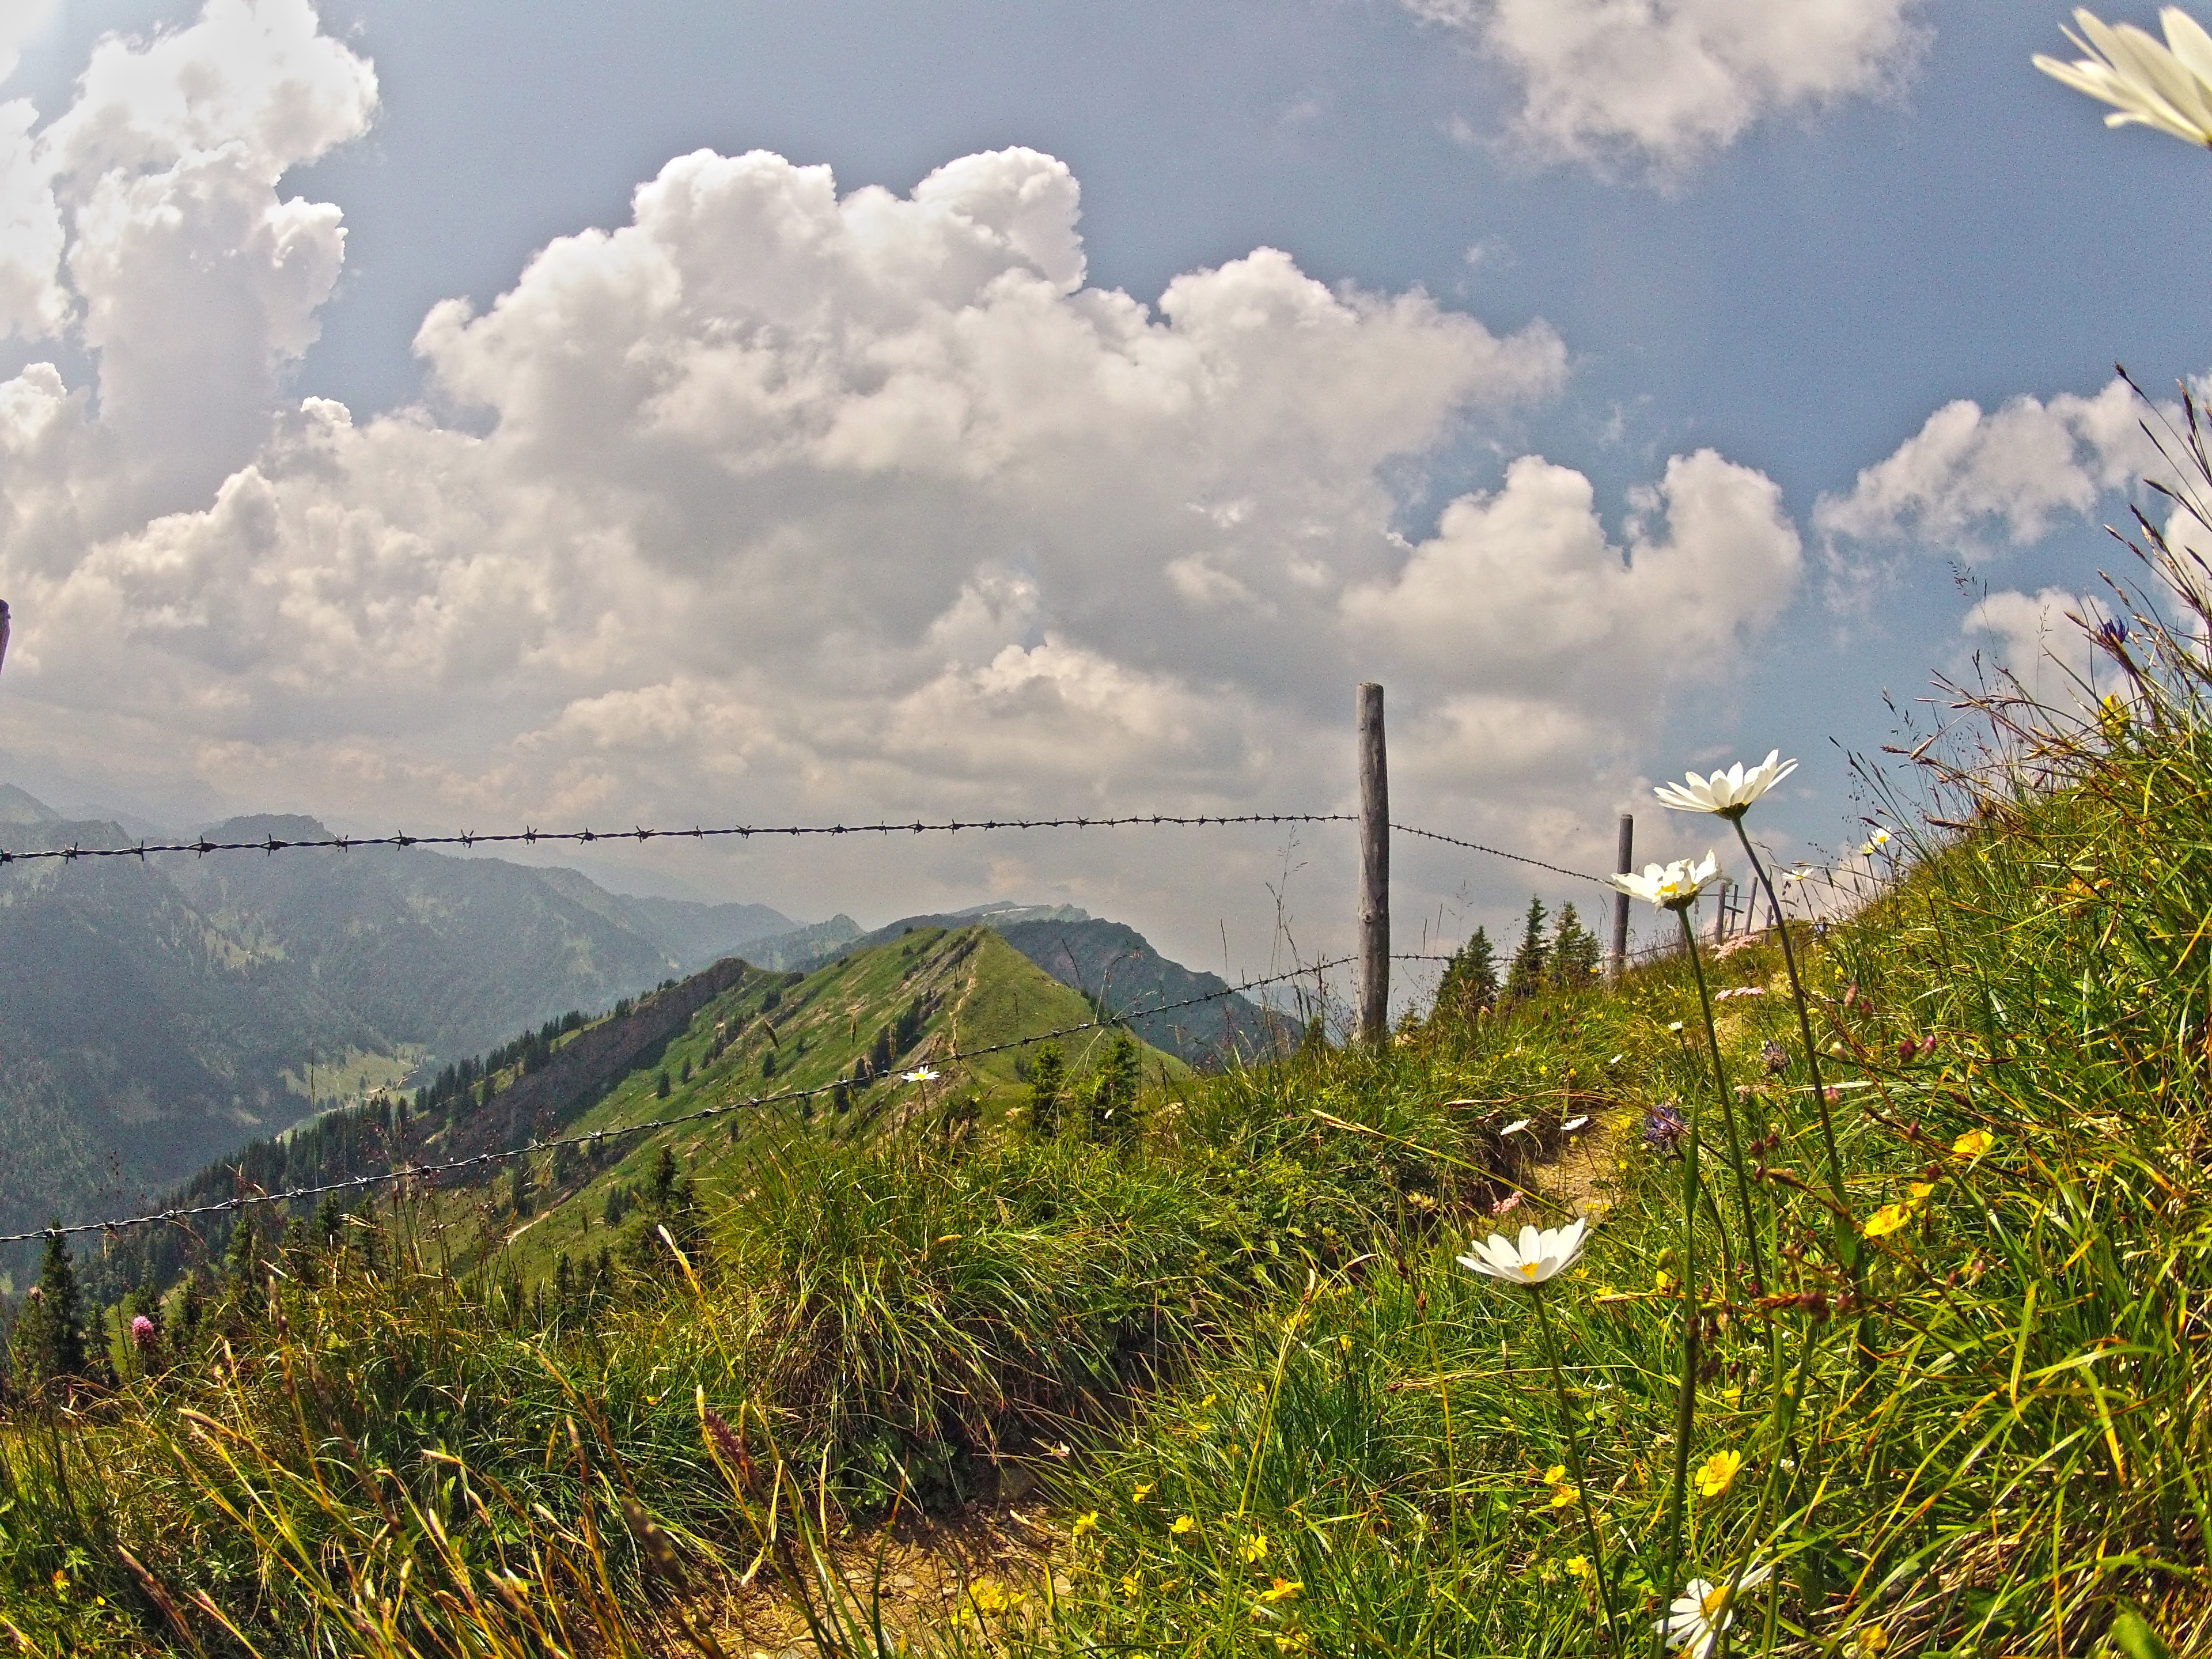
landscape, nature, path, grass, horizon, mountain, barbed wire, cloud, sky, field, meadow, sunlight, morning, hill, flower, wind, valley, mountain range, alpine, agriculture, flowers, mountain landscape, hdr, clouds, mountains, mountain flowers, rural area, alpine meadow, mountainous landforms